Tony Ninos

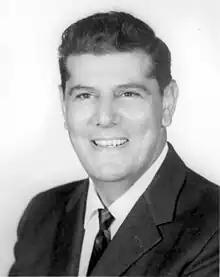
Ninos in 1967

Ninos was born in Lockport, New York. He received his bachelor's degree in ceramic engineering from Alfred University. He served in the United States Army during World War II.